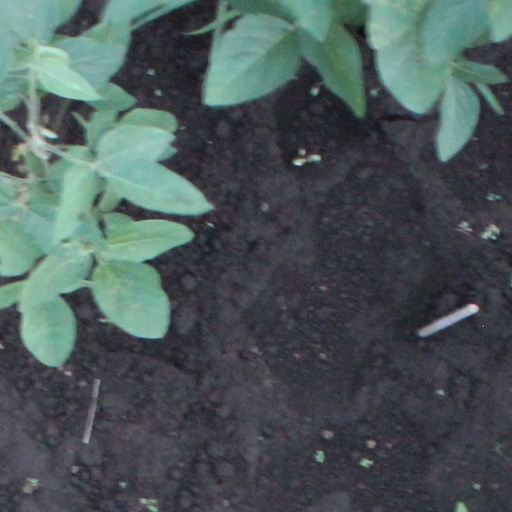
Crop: soybean